Culture of Hyderabad

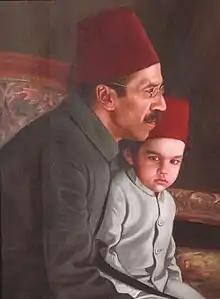

A Fine art metal handicraft Bidri ware (the skills and techniques which came from Middle East to India during the 14th century), was popularised in Hyderabad during Asif Jahi region in the 18th century. Today the production of Bidriware in Hyderabad and neighbouring Bidar accounts highest in India. The Bidri ware is a Geographical Indication (GI) awarded craft of India. The Kalamkari, a fine art of Handicraft (originated in Machilipatnam 3000 year ago is a Handicraft of Andhra Pradesh) is also popular in the city.